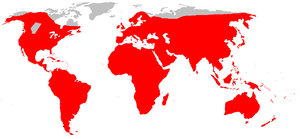
Le rat brun ou surmulot est une espèce de rat. C'est un rongeur trapu de la famille des Muridae. Il a un corps long d'environ 25 cm et une queue d'à peu près la même taille. Adulte, il pèse environ 300 g. Il est donc plus grand et plus lourd que son proche parent le rat noir.
Cette liste commentée recense la mammalofaune au Liechtenstein. Elle répertorie les espèces de mammifères liechtensteinois actuels et celles qui ont été récemment classifiées comme éteintes. Cette liste comporte 74 espèces réparties en huit ordres et vingt familles, dont une est « vulnérable », six sont « quasi menacées » et une a des « données insuffisantes » pour être classée.
Cette liste commentée recense la mammalofaune en Bosnie-Herzégovine. Elle répertorie les espèces de mammifères bosniens actuels et celles qui ont été récemment classifiées comme éteintes. Cette liste comporte 110 espèces réparties en dix ordres et 29 familles, dont deux sont « en danger critique d'extinction », deux autres sont « en danger », quatre sont « vulnérables », dix sont « quasi menacées » et trois ont des « données insuffisantes » pour être classées.
Cette liste commentée recense la mammalofaune en Grèce. Elle répertorie les espèces de mammifères grecs actuels et celles qui ont été récemment classifiées comme éteintes. Cette liste comporte 134 espèces réparties en onze ordres et 31 familles, dont deux sont « en danger critique d'extinction », trois sont « en danger », dix sont « vulnérables », huit sont « quasi menacées » et sept ont des « données insuffisantes » pour être classées.
Cette liste commentée recense la mammalofaune au Portugal continental. Elle répertorie les espèces de mammifères portugais actuels et celles qui ont été récemment classifiées comme éteintes. Cette liste comporte 107 espèces réparties en dix ordres et trente familles, dont une est « en danger critique d'extinction », six sont « en danger », cinq sont « vulnérables », neuf sont « quasi menacées » et dix ont des « données insuffisantes » pour être classées.